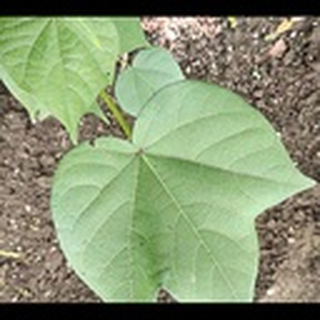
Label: healthy_cotton